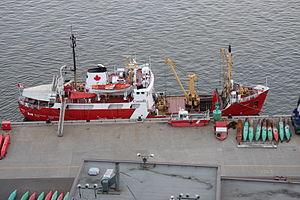
Le Tracy de la Garde côtière canadienne, Québec, Canada